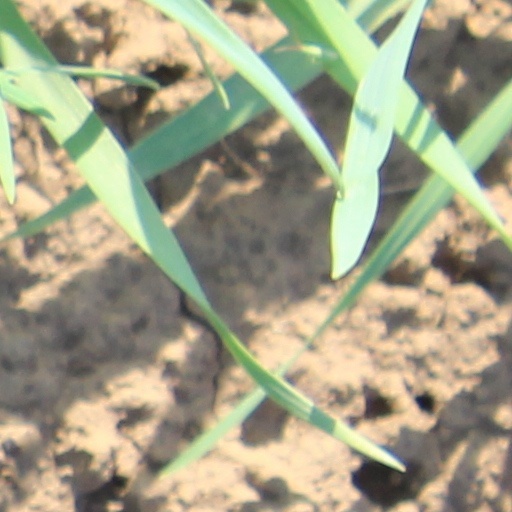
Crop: wheat